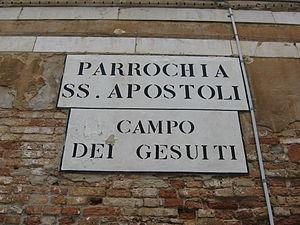
Plusieurs villes ou communes, surtout en Europe et en Amérique, possèdent une rue des Jésuites. Cet odonyme a son origine dans la présence souvent pluriséculaire d’une institution jésuite, souvent un collège, dans le quartier concerné.